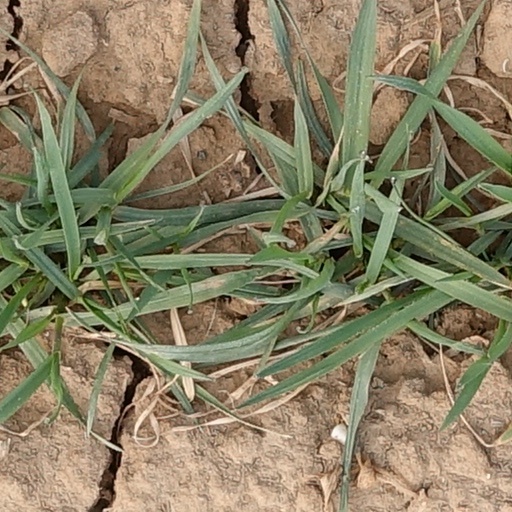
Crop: wheat